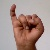
The image shows a hand gesture representing the letter 'I' in Indian Sign Language.